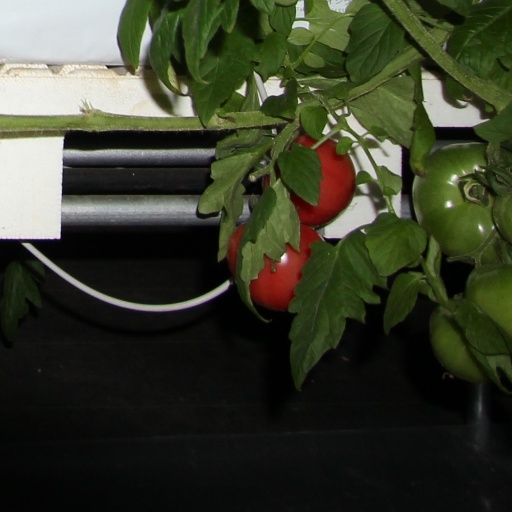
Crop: tomato